List of Liberty ships (J. F–J. W)

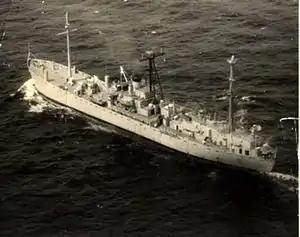
USS "Jamestown"

was a boxed aircraft transport ship built by New England Shipbuilding Corporation, South Portland, Maine. Her keel was laid on 4 May 1945. She was launched on 10 July and delivered on 14 August. Laid up at Wilmington, North Carolina in December 1946, but returned to service in January 1947. Laid up in the James River in October 1947. To the United States Navy in August 1962 and renamed "Jamestown". Converted for naval use by Newport News Shipbuilding & Drydock Co., Newport News, Virginia. Struck from the Navy list in December 1969. She was sold to Dutch shipbreakers in August 1970. Resold to Spanish shipbreakers in February 1971.